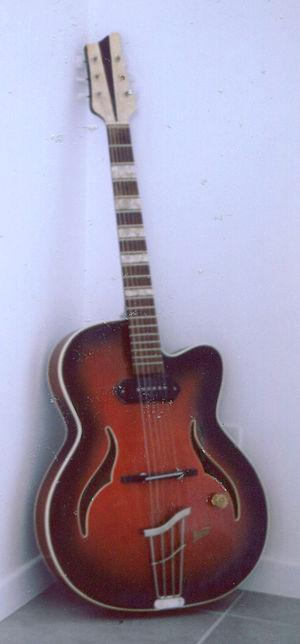
Klira est une marque allemande de guitares qui a été une des plus populaires d'Europe dans les années 1960 et dont l'activité s'est prolongée jusqu'au début des années 1980.